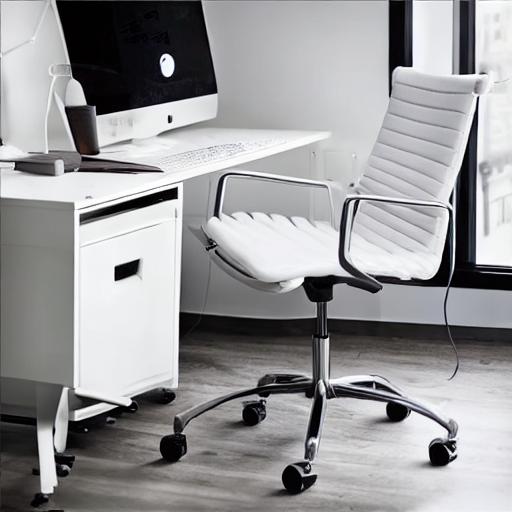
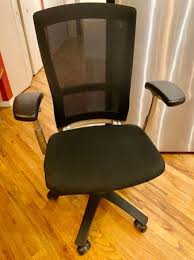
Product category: items_chair
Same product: no